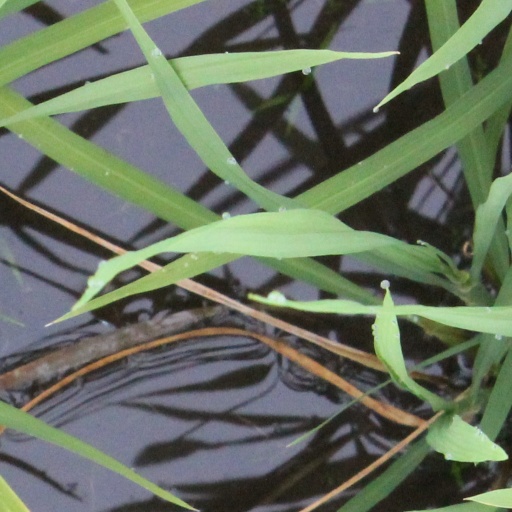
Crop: rice